Franc Snoj

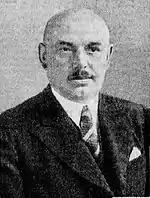
Franc Snoj

He was a minister without portfolio in the Kingdom of Yugoslavia in 1938 and 1939. During the Second World War, together with the other members of the Yugoslav government, he emigrated to the U.S. and then to London, where he worked for the liberation of Yugoslavia from the Axis powers.